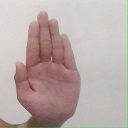
अक्षर: ध